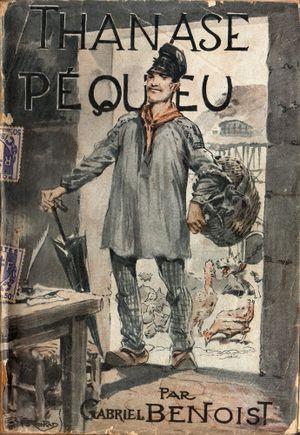
Les Histouères de Thanase Pèqueu, publié à Rouen.
Le cauchois est une variété de parler normand utilisée dans le pays de Caux, qui constitue la majeure partie du département de Seine-Maritime.
Le pays de Caux est une région naturelle de Normandie appartenant au Bassin parisien. Il s’agit d’un plateau délimité au sud par la Seine, à l’ouest et au nord par les falaises de la Côte d'Albâtre, à l’est par les hauteurs dominant les vallées de la Varenne et de l’Austreberthe. Son territoire occupe toute la partie occidentale du département de la Seine-Maritime.
Gabriel Benoist, né le 11 juillet 1891 à Gournay-en-Bray et mort le 27 octobre 1964 à Rouen, est un écrivain normand du pays de Caux écrivant en cauchois.
Georges Conrad, né le 24 février 1874 à Aubervilliers et mort le 7 décembre 1936 à Rouen, est un illustrateur français.